Yesemek Quarry and Sculpture Workshop

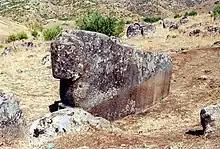
Door lion

In the quarry, large blocks of red basalt were broken up, by striking pre-existing cracks with hammer and chisel. Wooden wedges were inserted into these cracks and water was poured over them. The waterlogged wood expanded, splitting off large fragments. The rough shape of figures was carved from these with a chisel and the outer surface was smoothed. Fine carving followed and then the piece was polished. The final details were generally not done in the workshop, but at their final destinations. How they were transported from the quarry is not clear.